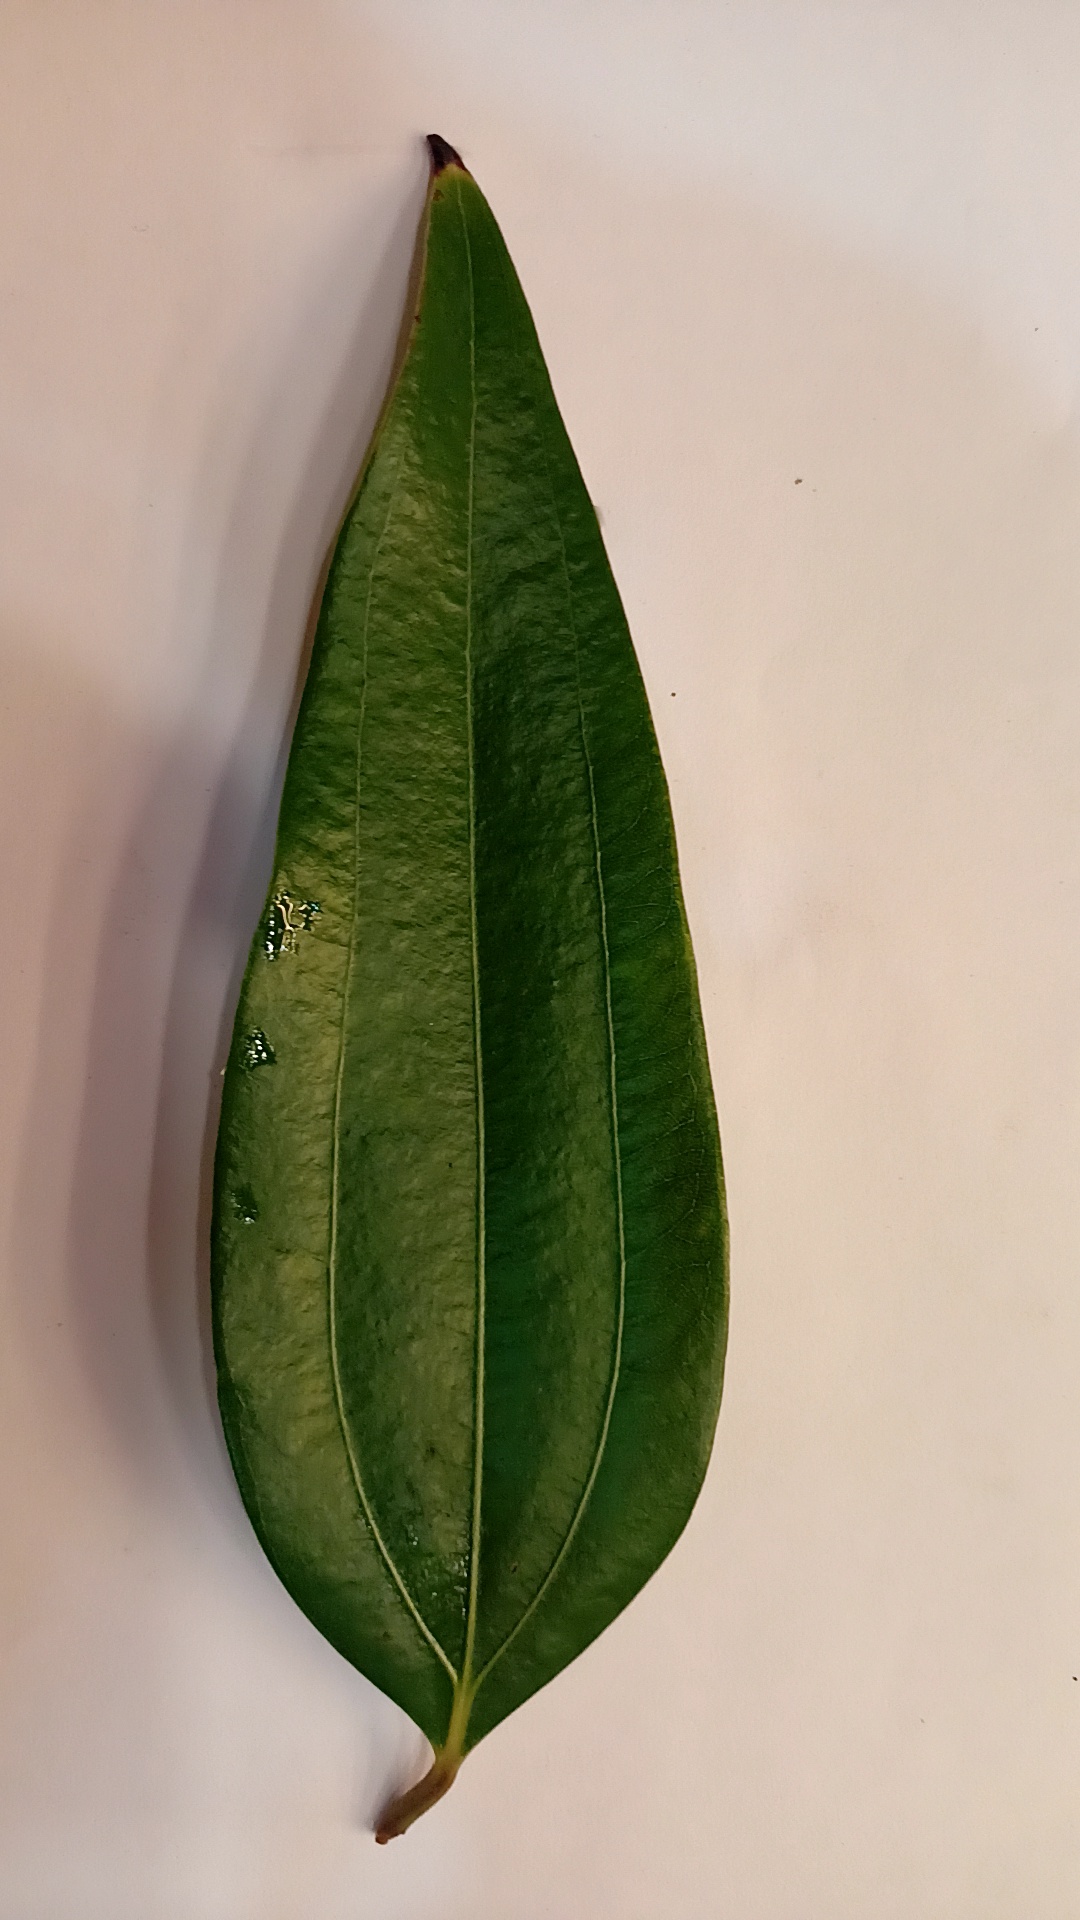
Label: Healthy